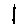
Label: 1